Pterostylis abrupta

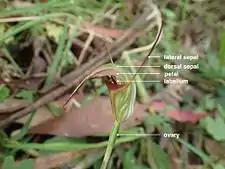
Labelled image

Pterostylis abrupta, commonly known as the tablelands greenhood, is a species of orchid endemic to New South Wales. It is distinguished from similar greenhood orchids by its thick, flat, platform-like sinus and blunt labellum which is only just visible above the sinus.